Great Yarmouth Outer Harbour

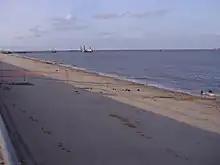
Construction of the outer Harbour August 2007

The contract for the harbour construction was awarded jointly to Van Oord UK Ltd and Edmund Nuttall Ltd. The contract was worth in the region of £75m. The new harbour consists of construction of two breakwaters with a total length of approximately 1,400m, requiring the importation of approximately 900,000 tons of rock materials. There was dredging and subsequent beneficial reuse of approximately 1,600,000 m3 of sand to provide 17.6 ha of land for future port development. The joint venture constructed approximately 450 metres of quay wall with associated capping beam and crane rail as well as 225 metres of revetment berth and associated berthing dolphins. Work commenced on site in June 2007. Completion was expected within two years with a fully operational container berth available after 18 months.